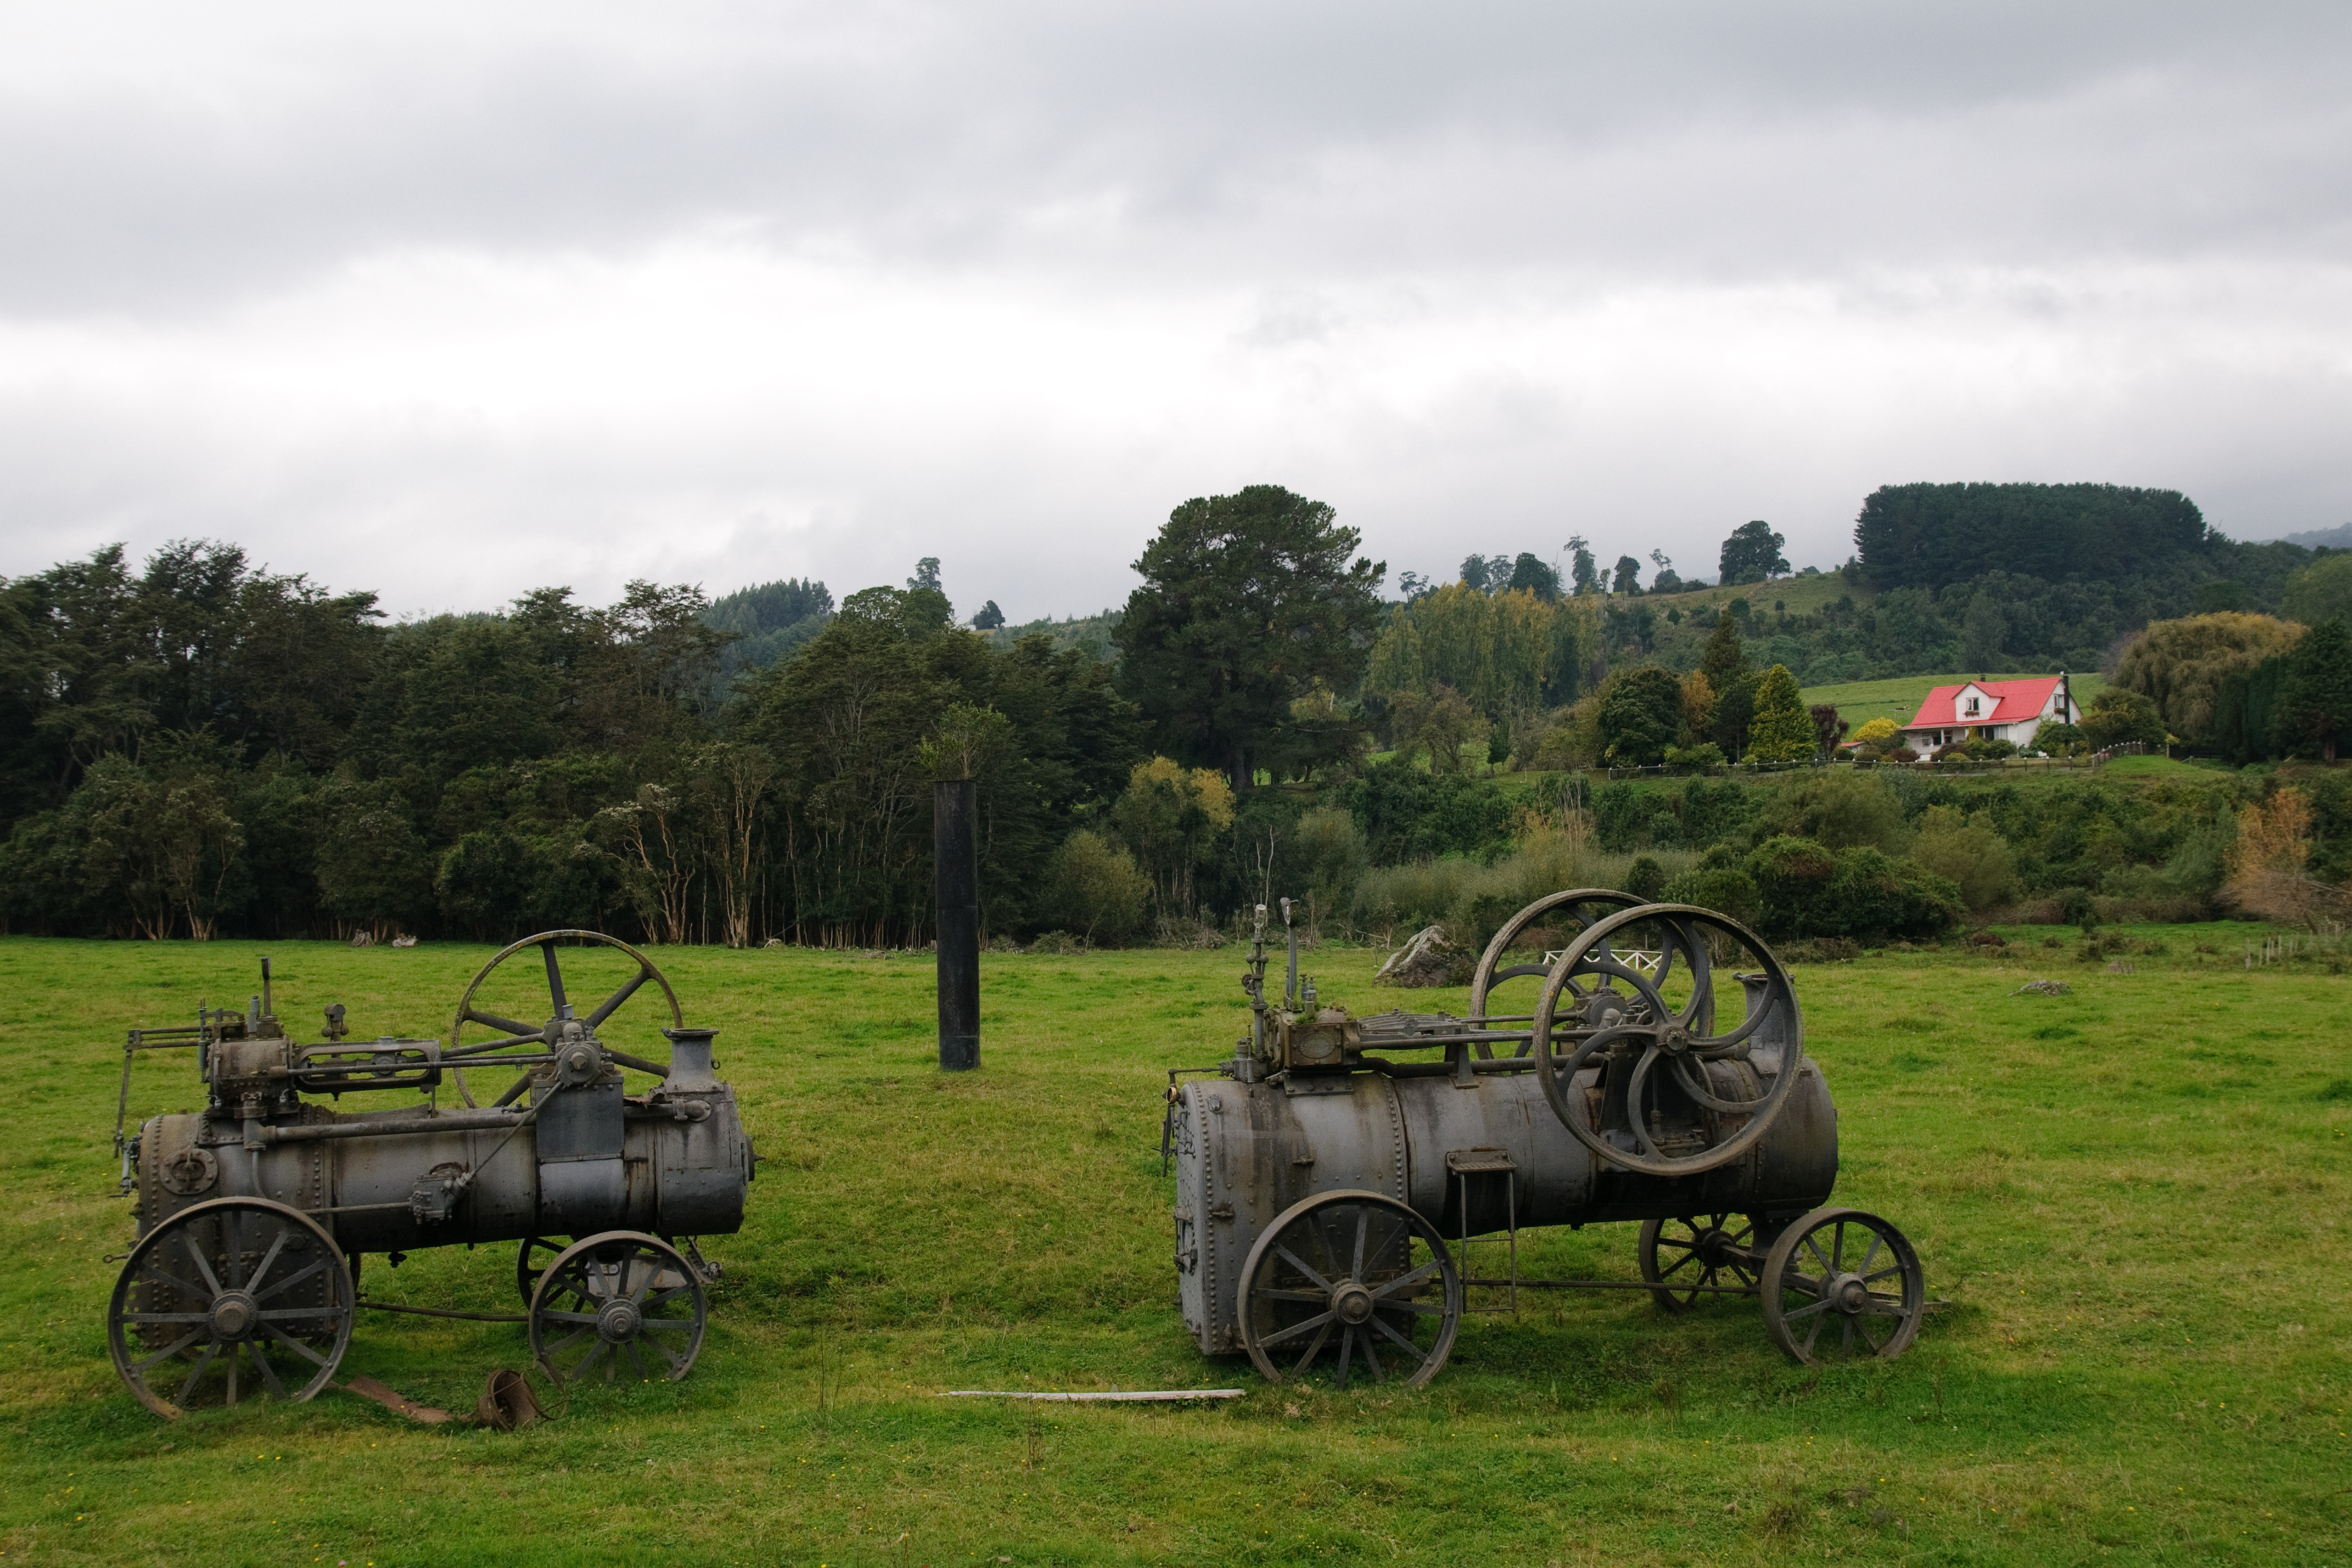
grass, plant, hay, field, farm, lawn, vehicle, nikon, agriculture, chile, cannon, d300, chiloe, rural area